2016 Axalta "We Paint Winners" 400

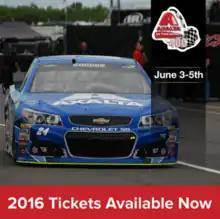
An advertisement for the Axalta "We Paint Winners" 400, encouraging fans to buy tickets for the race.

Kurt Busch scored his first and only victory of the 2016 season, his third career victory at Pocono and first win at the track since 2007. the race had 14 lead changes among different drivers and ten cautions for 40 laps.